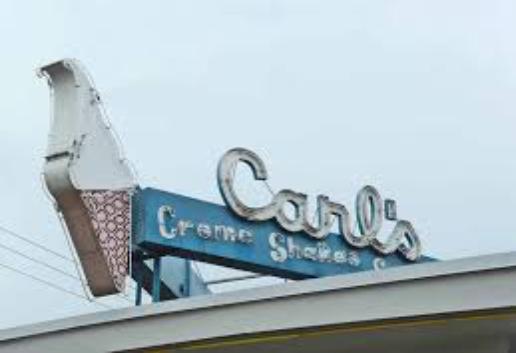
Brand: Carl's Ice Cream
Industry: Food